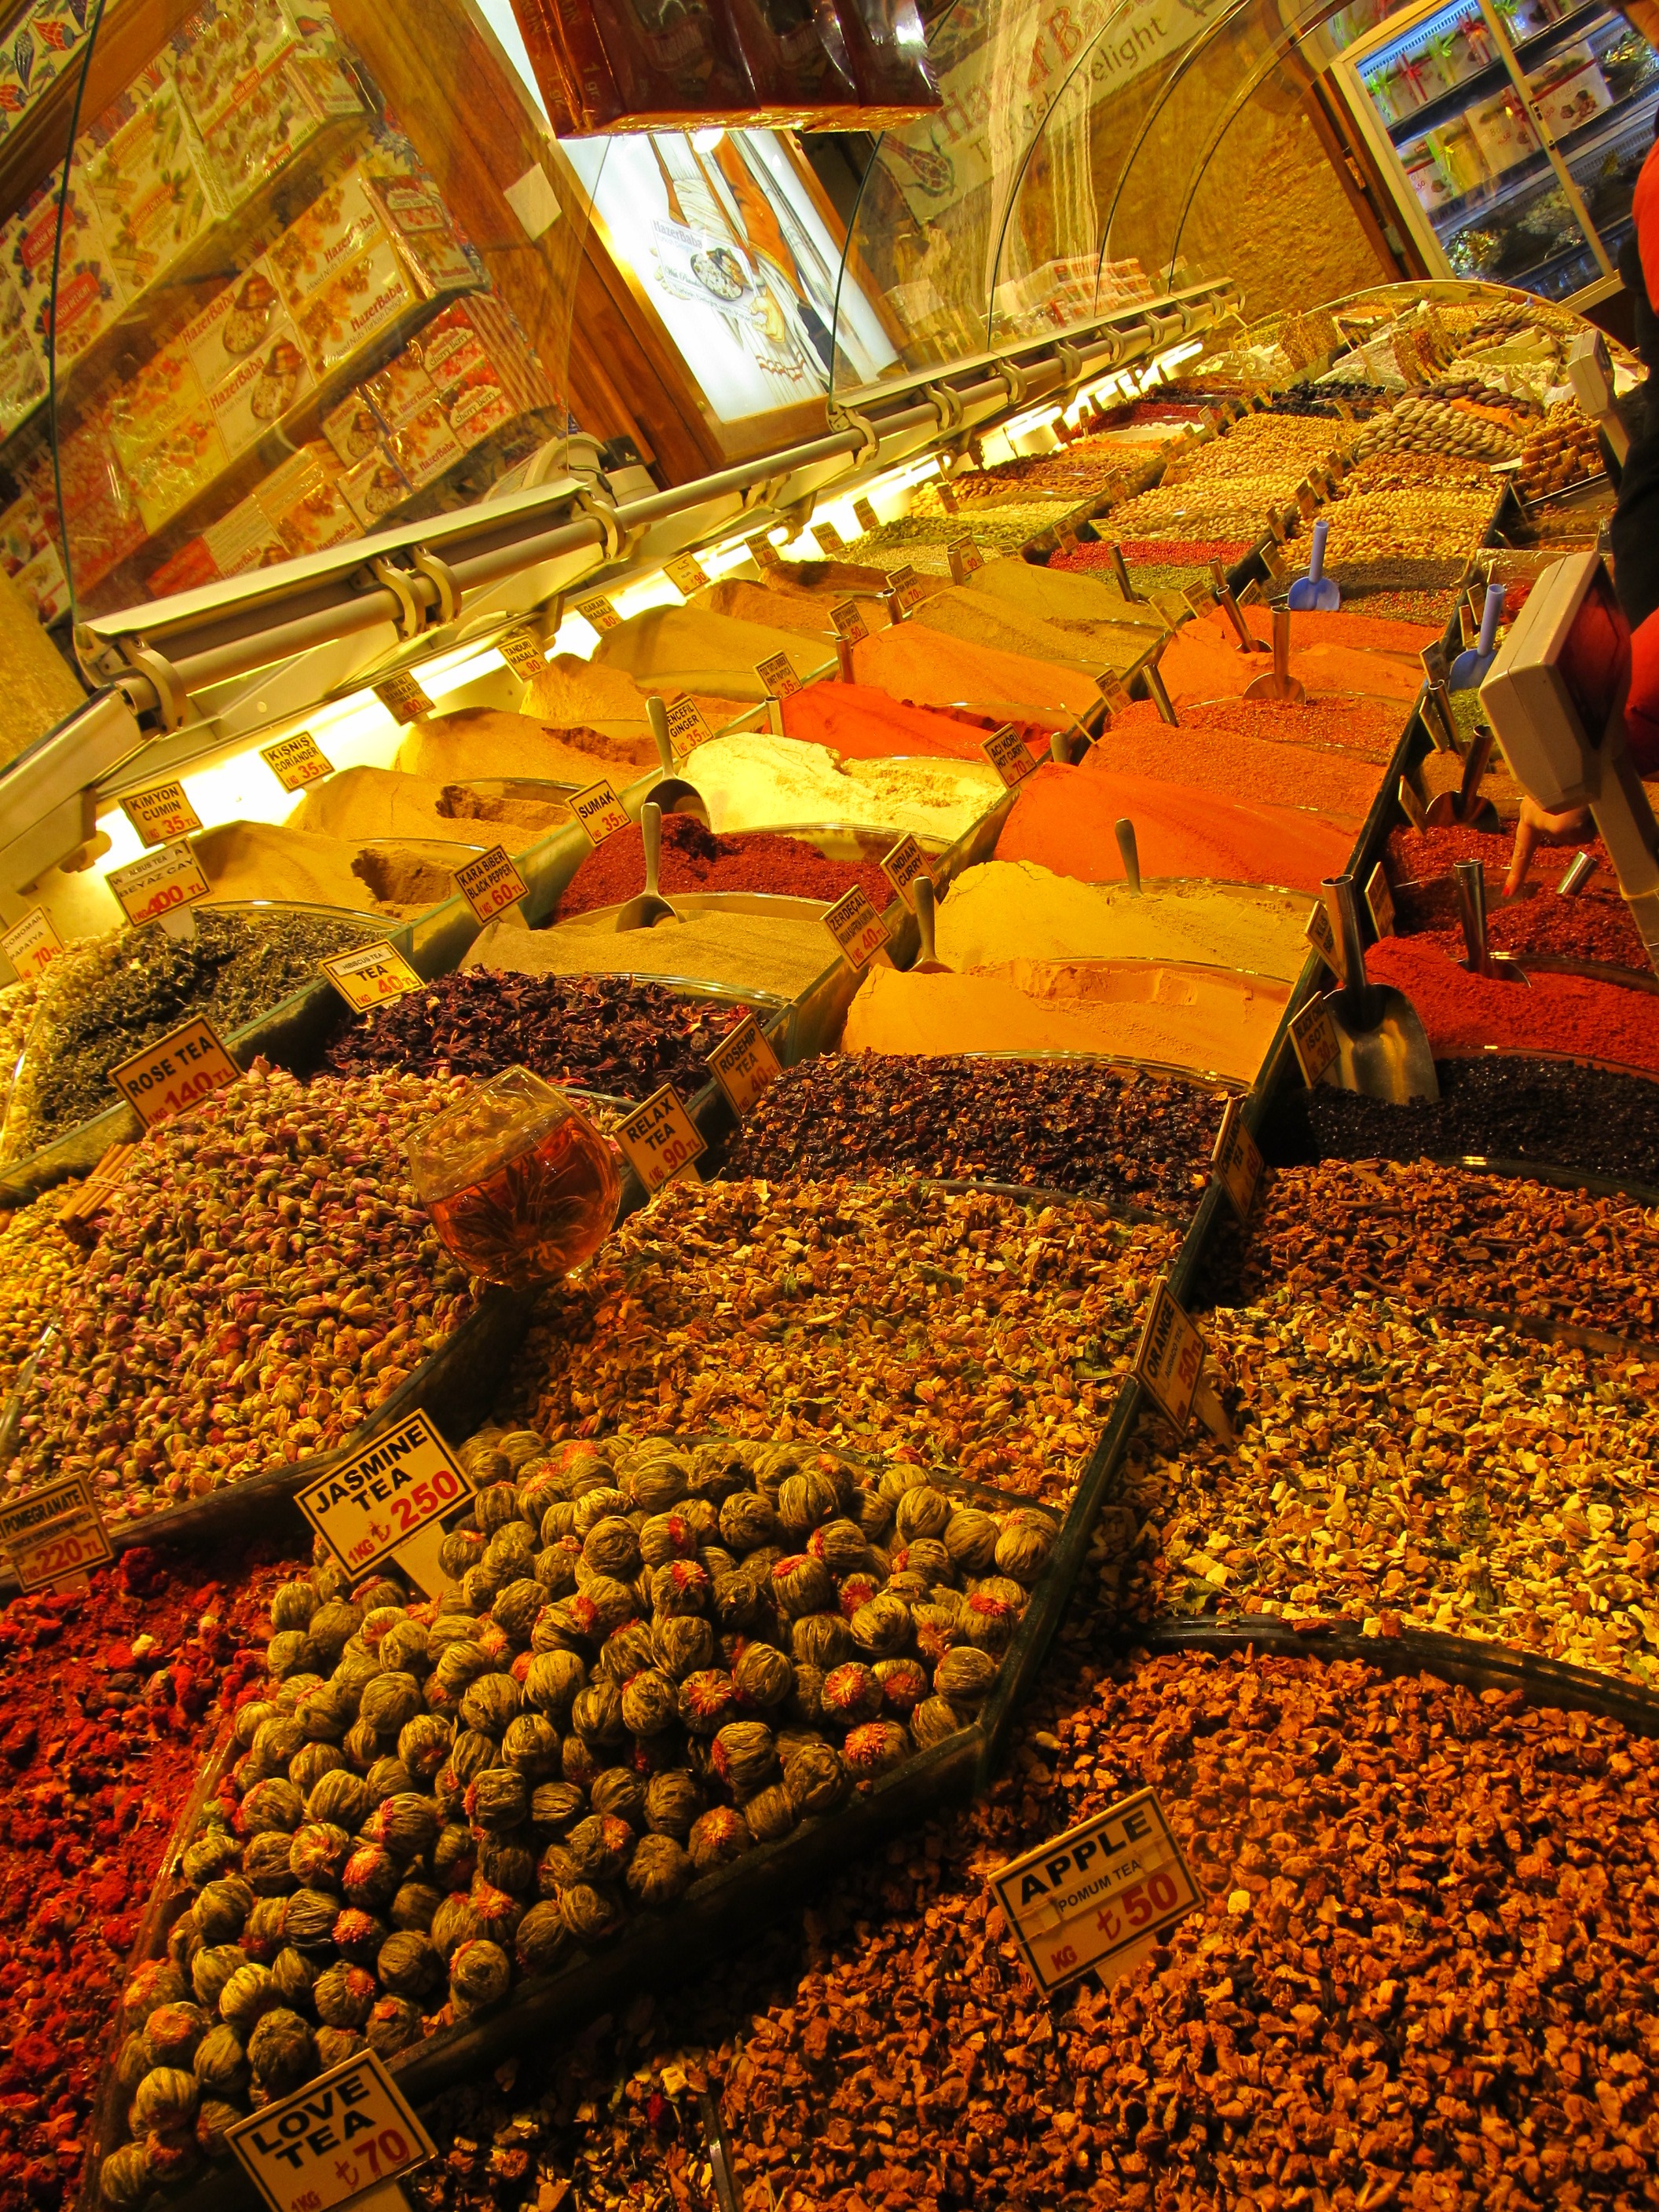
night, leaf, evening, autumn, bazaar, temple, spices, istanbul, ancient history